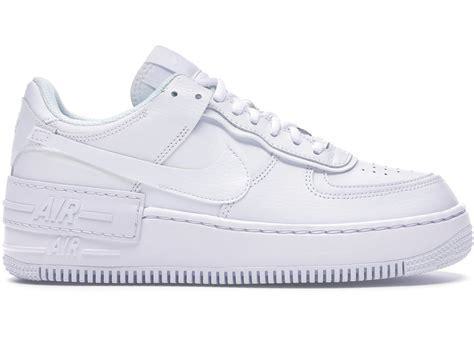
Brand: Nike
Model: Air Force 1 07 LV8